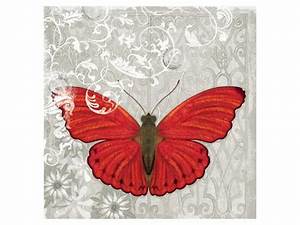
Label: butterfly